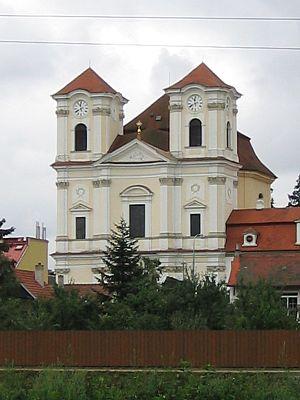
Veselí nad Moravou est une ville du district de Hodonín, dans la région de Moravie-du-Sud, en Tchéquie. Sa population s'élevait à 11 006 habitants en 2019.